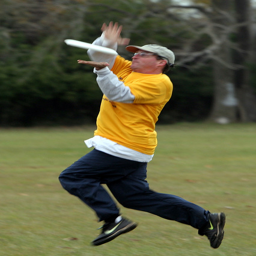
A man in yellow cat6ching a frisbee with two hands
A man in a yellow shirt catching a white frisbee.
A man is catching a frisbee in the middle of a jump.
This man is about to catch a Frisbee that was thrown to him.
Middle aged male jumping and catching a frisbee in the grass